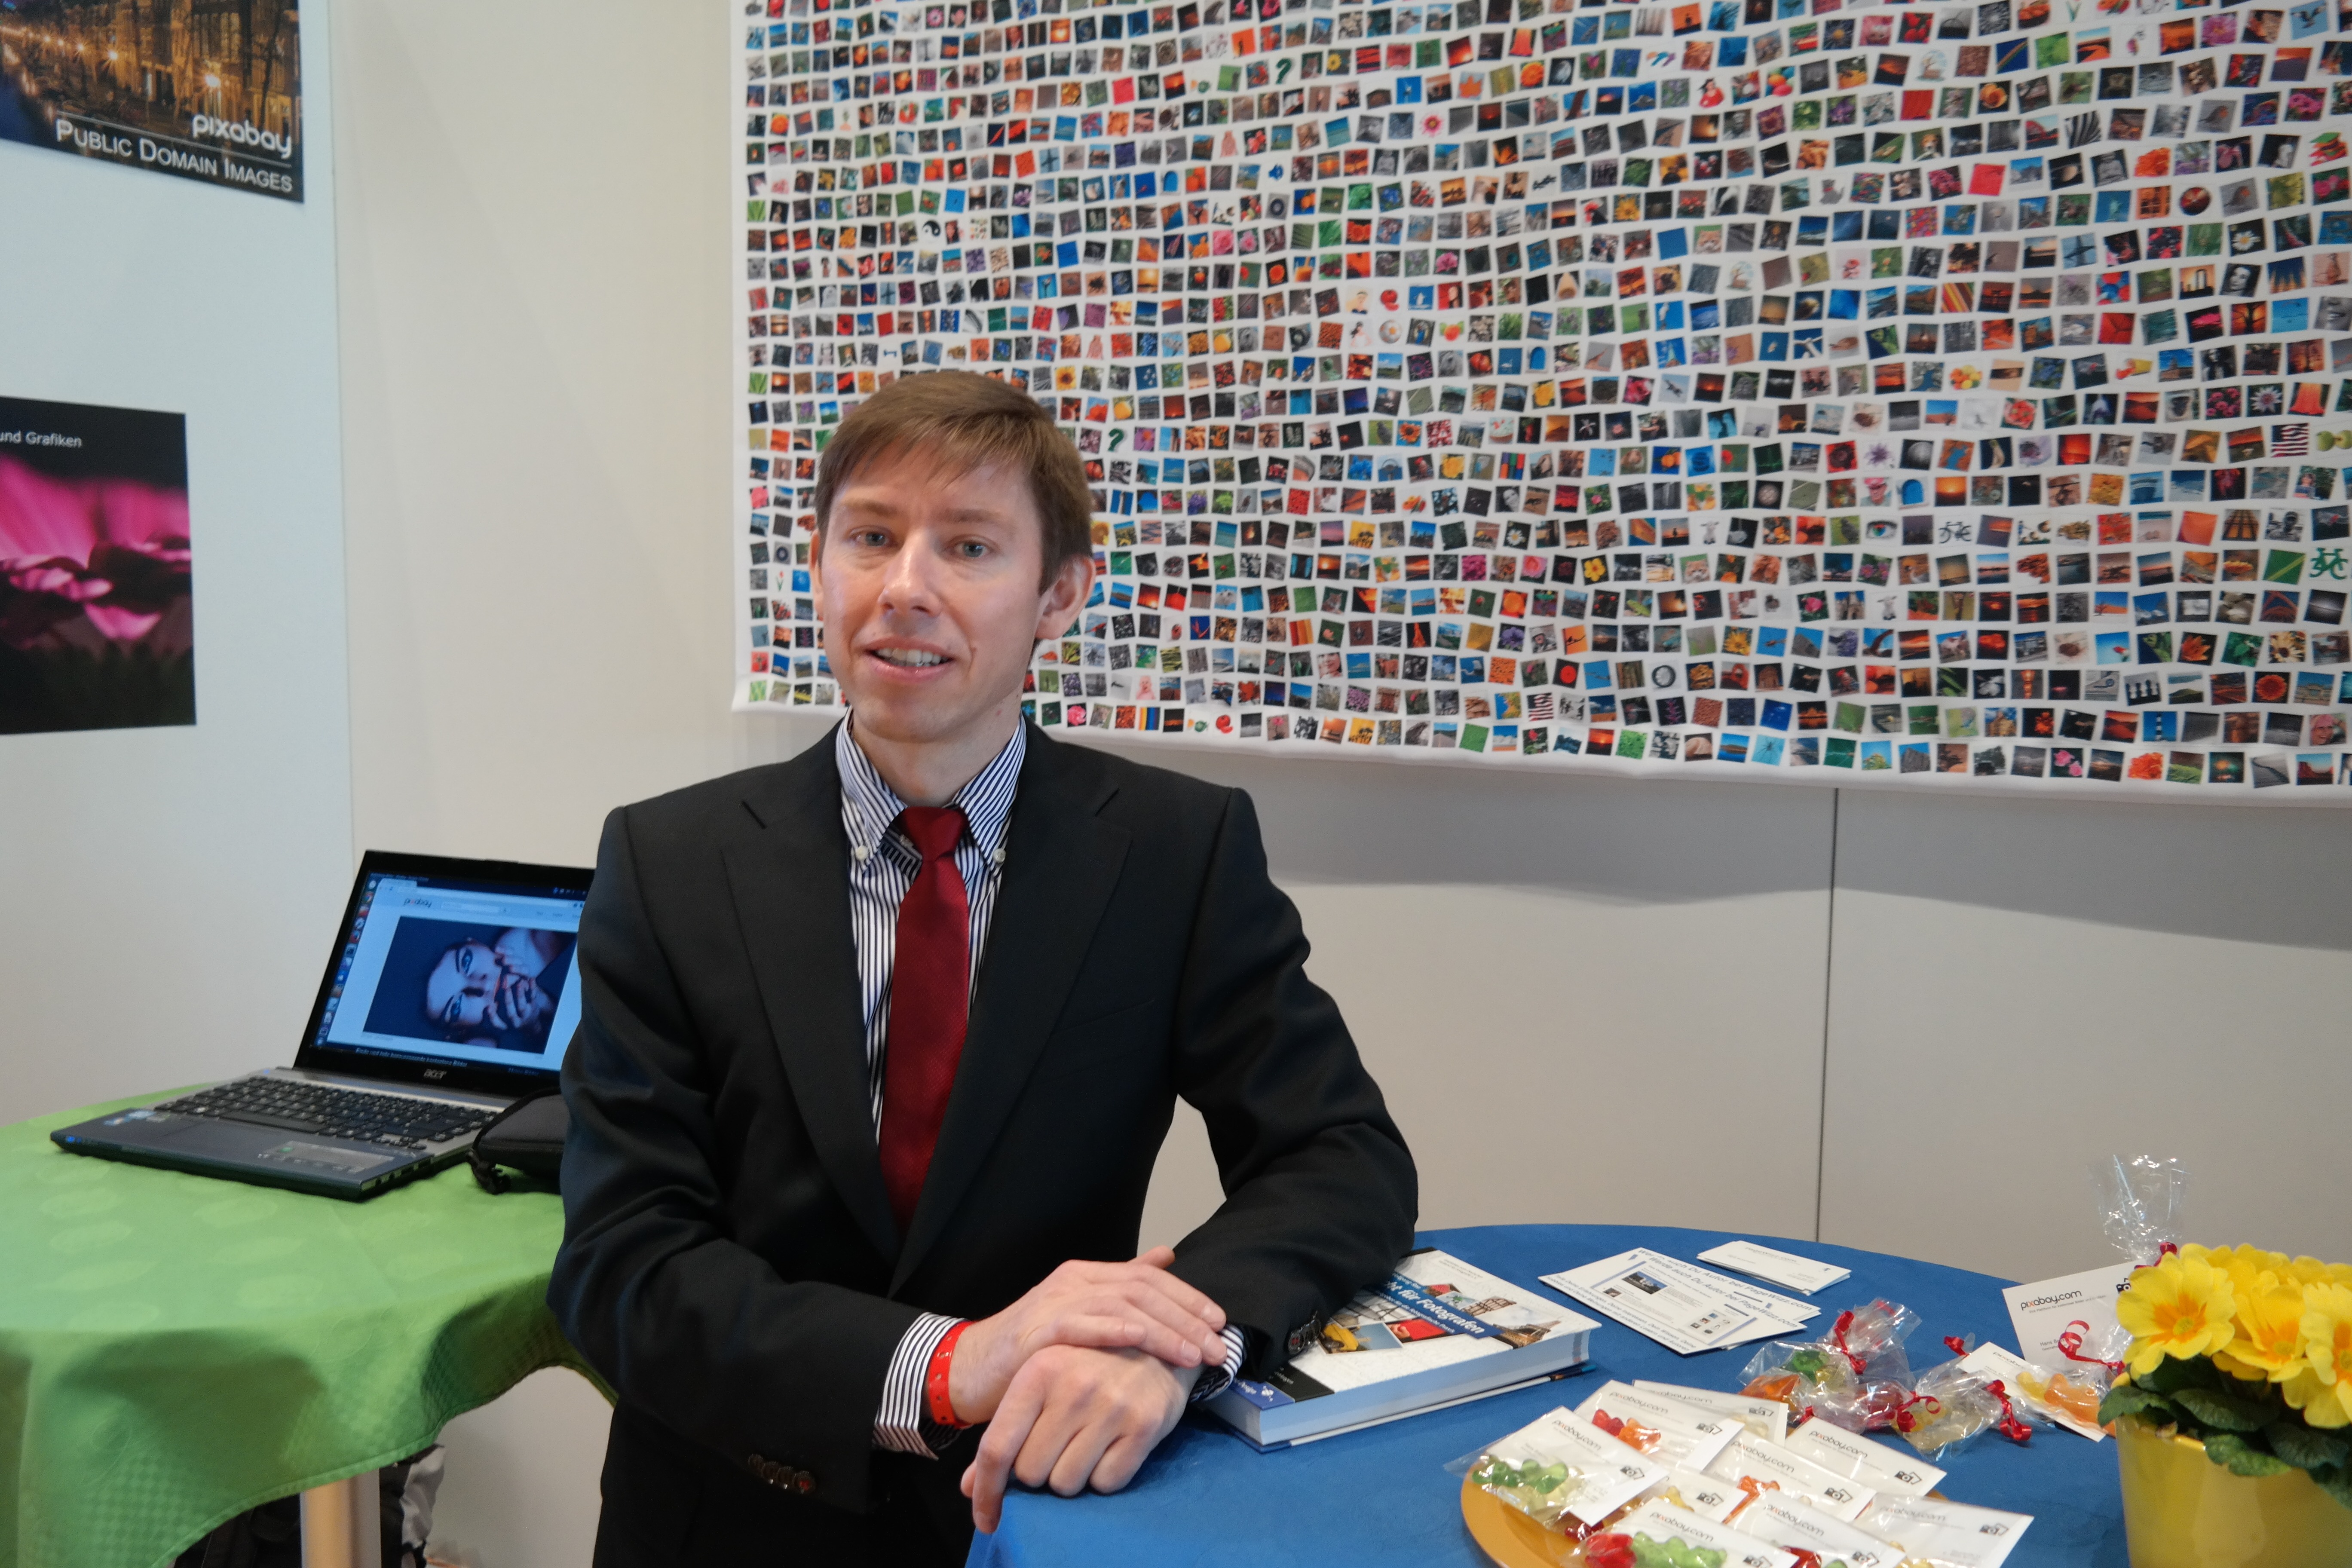
work, man, suit, tie, commitment, professional, profession, art, fair, service, employment, imagine, pixabay, trade fair stand, world of work, tie holder